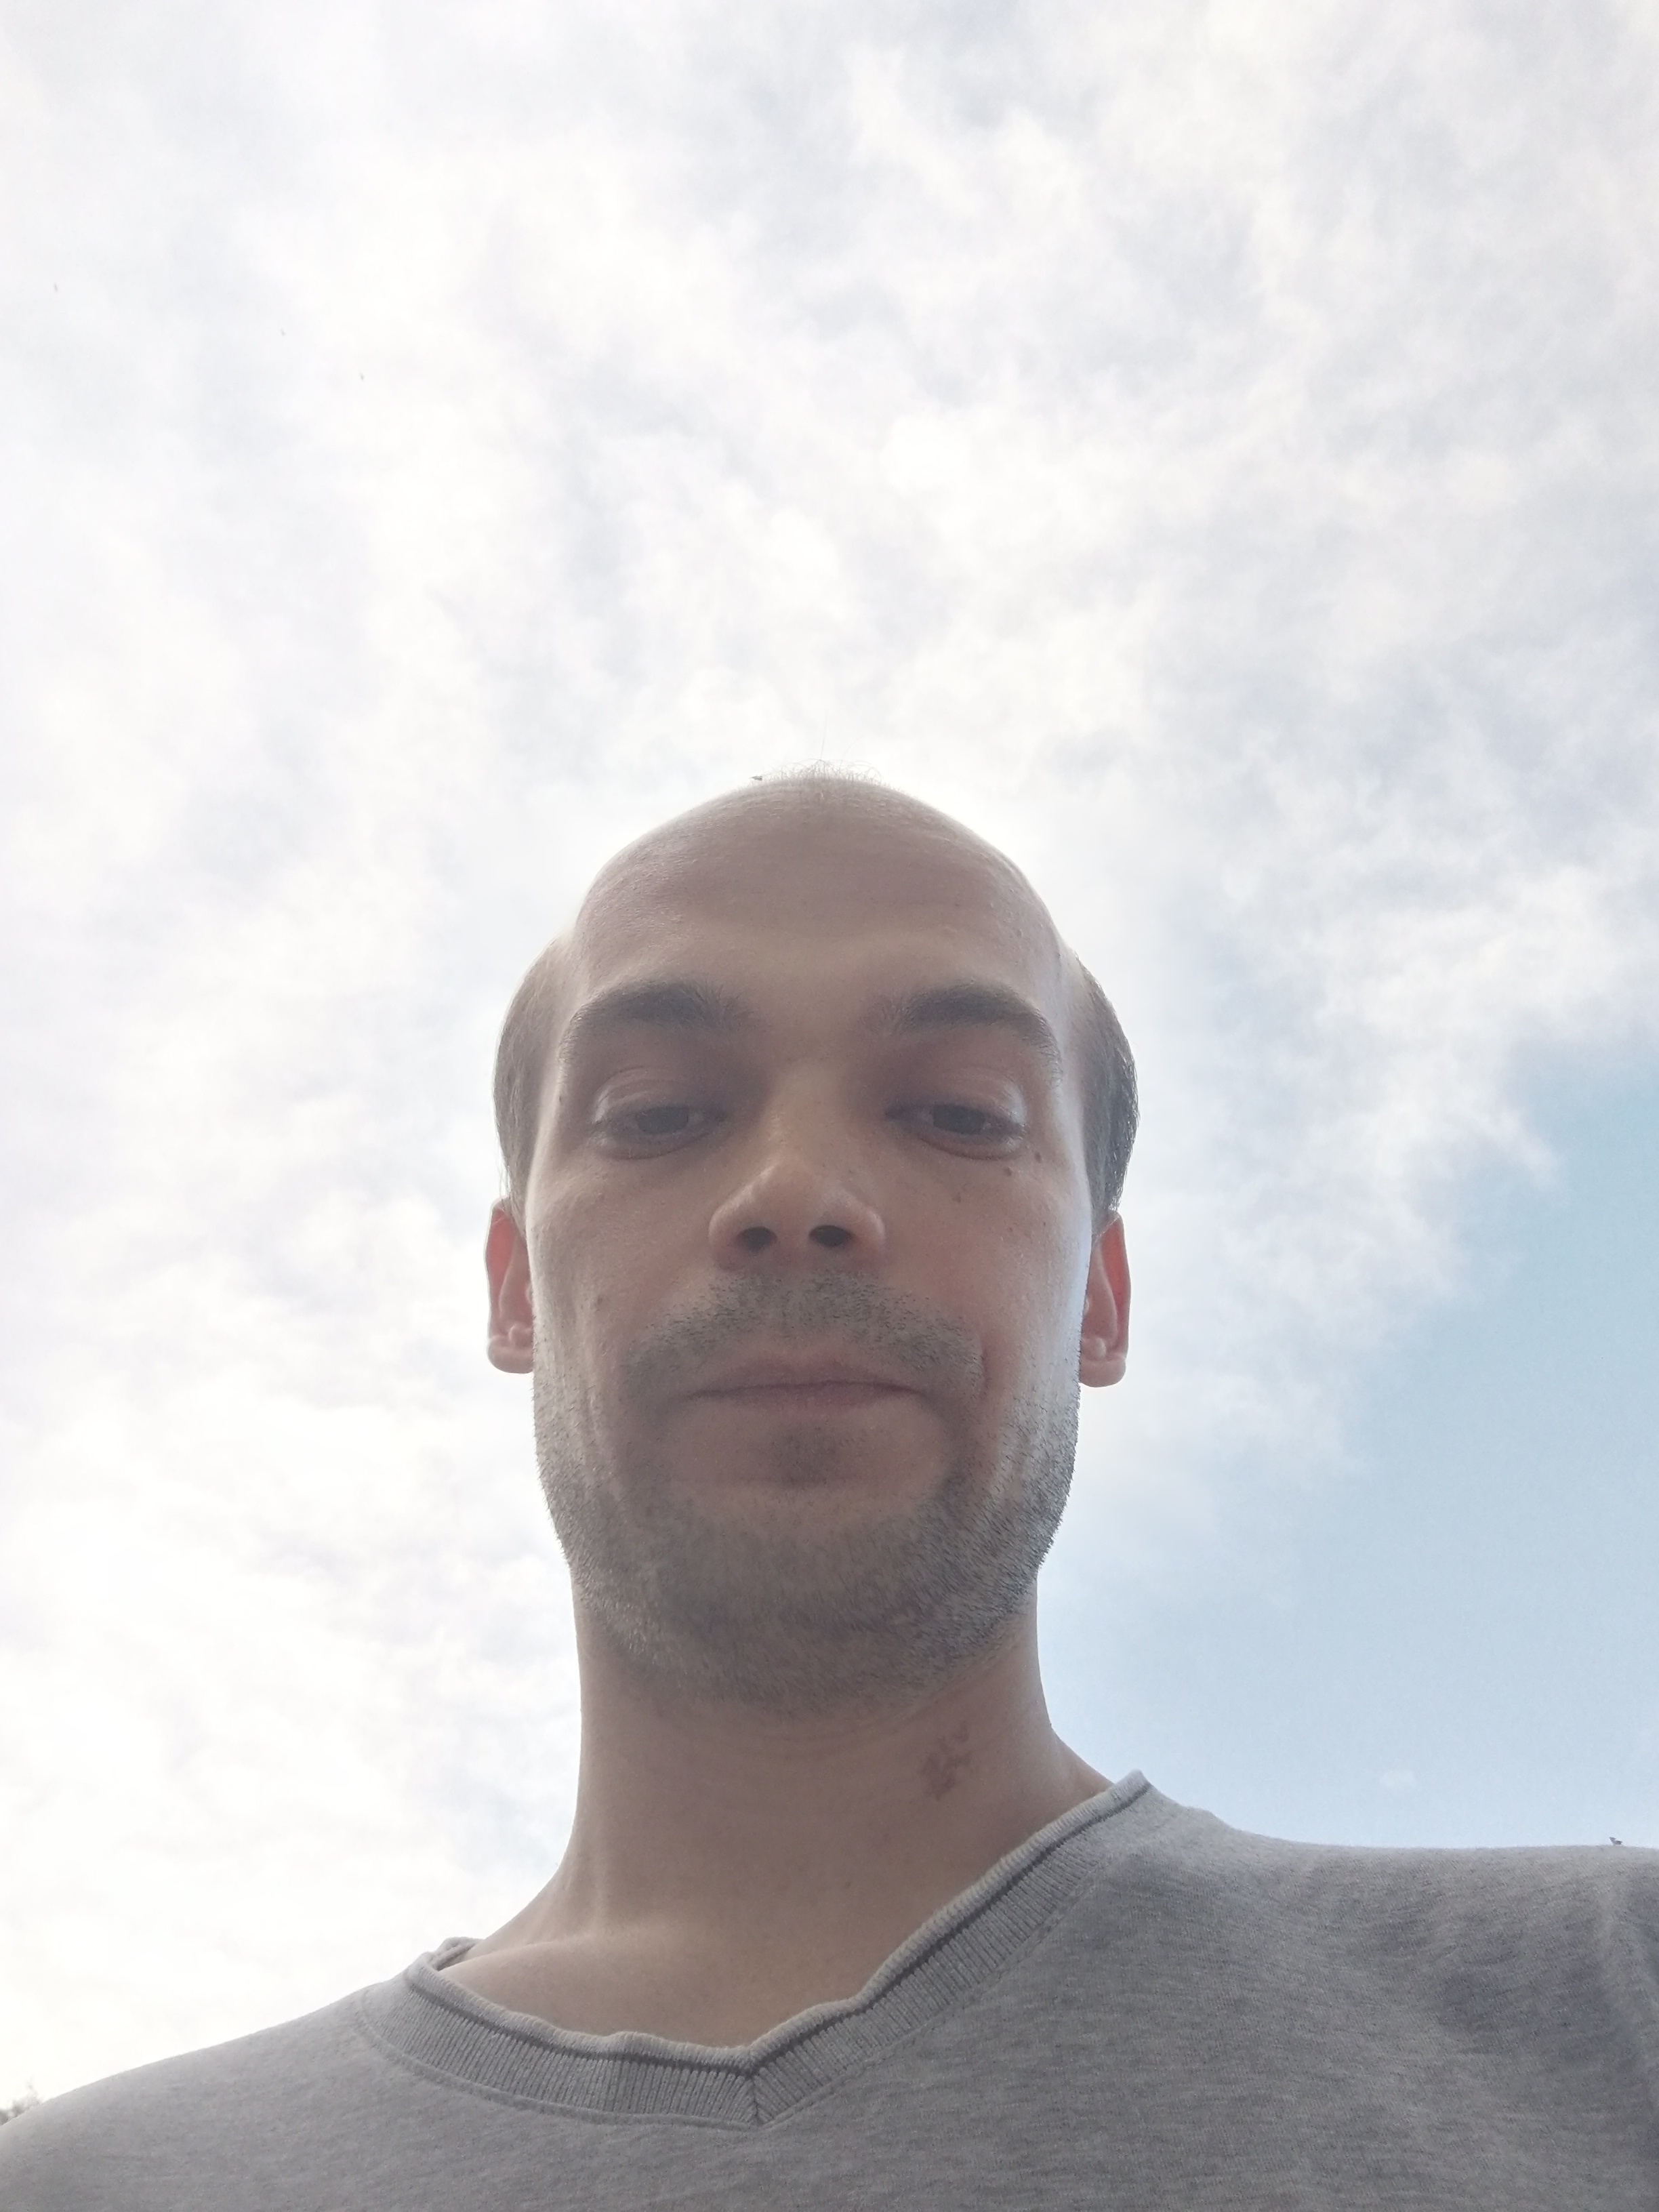
goodmorning, morningwalk, collect your, ear, mouth, lip, cheek, chin, forehead, eyebrow, t shirt, facial hair, jaw, cool, neck, chest, buzz cut, active shirt, portrait photography, top, throat, selfie, beard, portrait, moustache